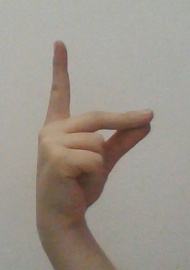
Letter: ta